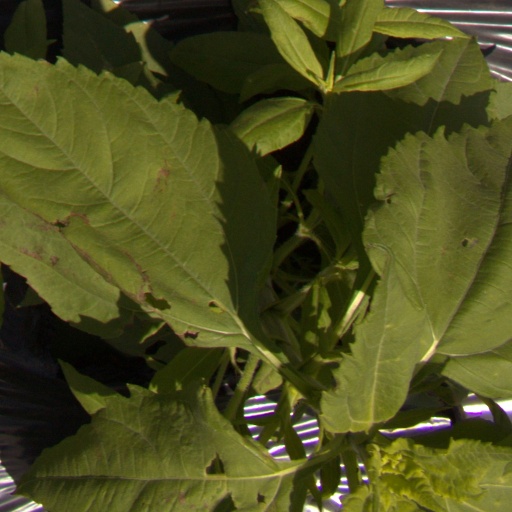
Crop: Jerusalem artichoke